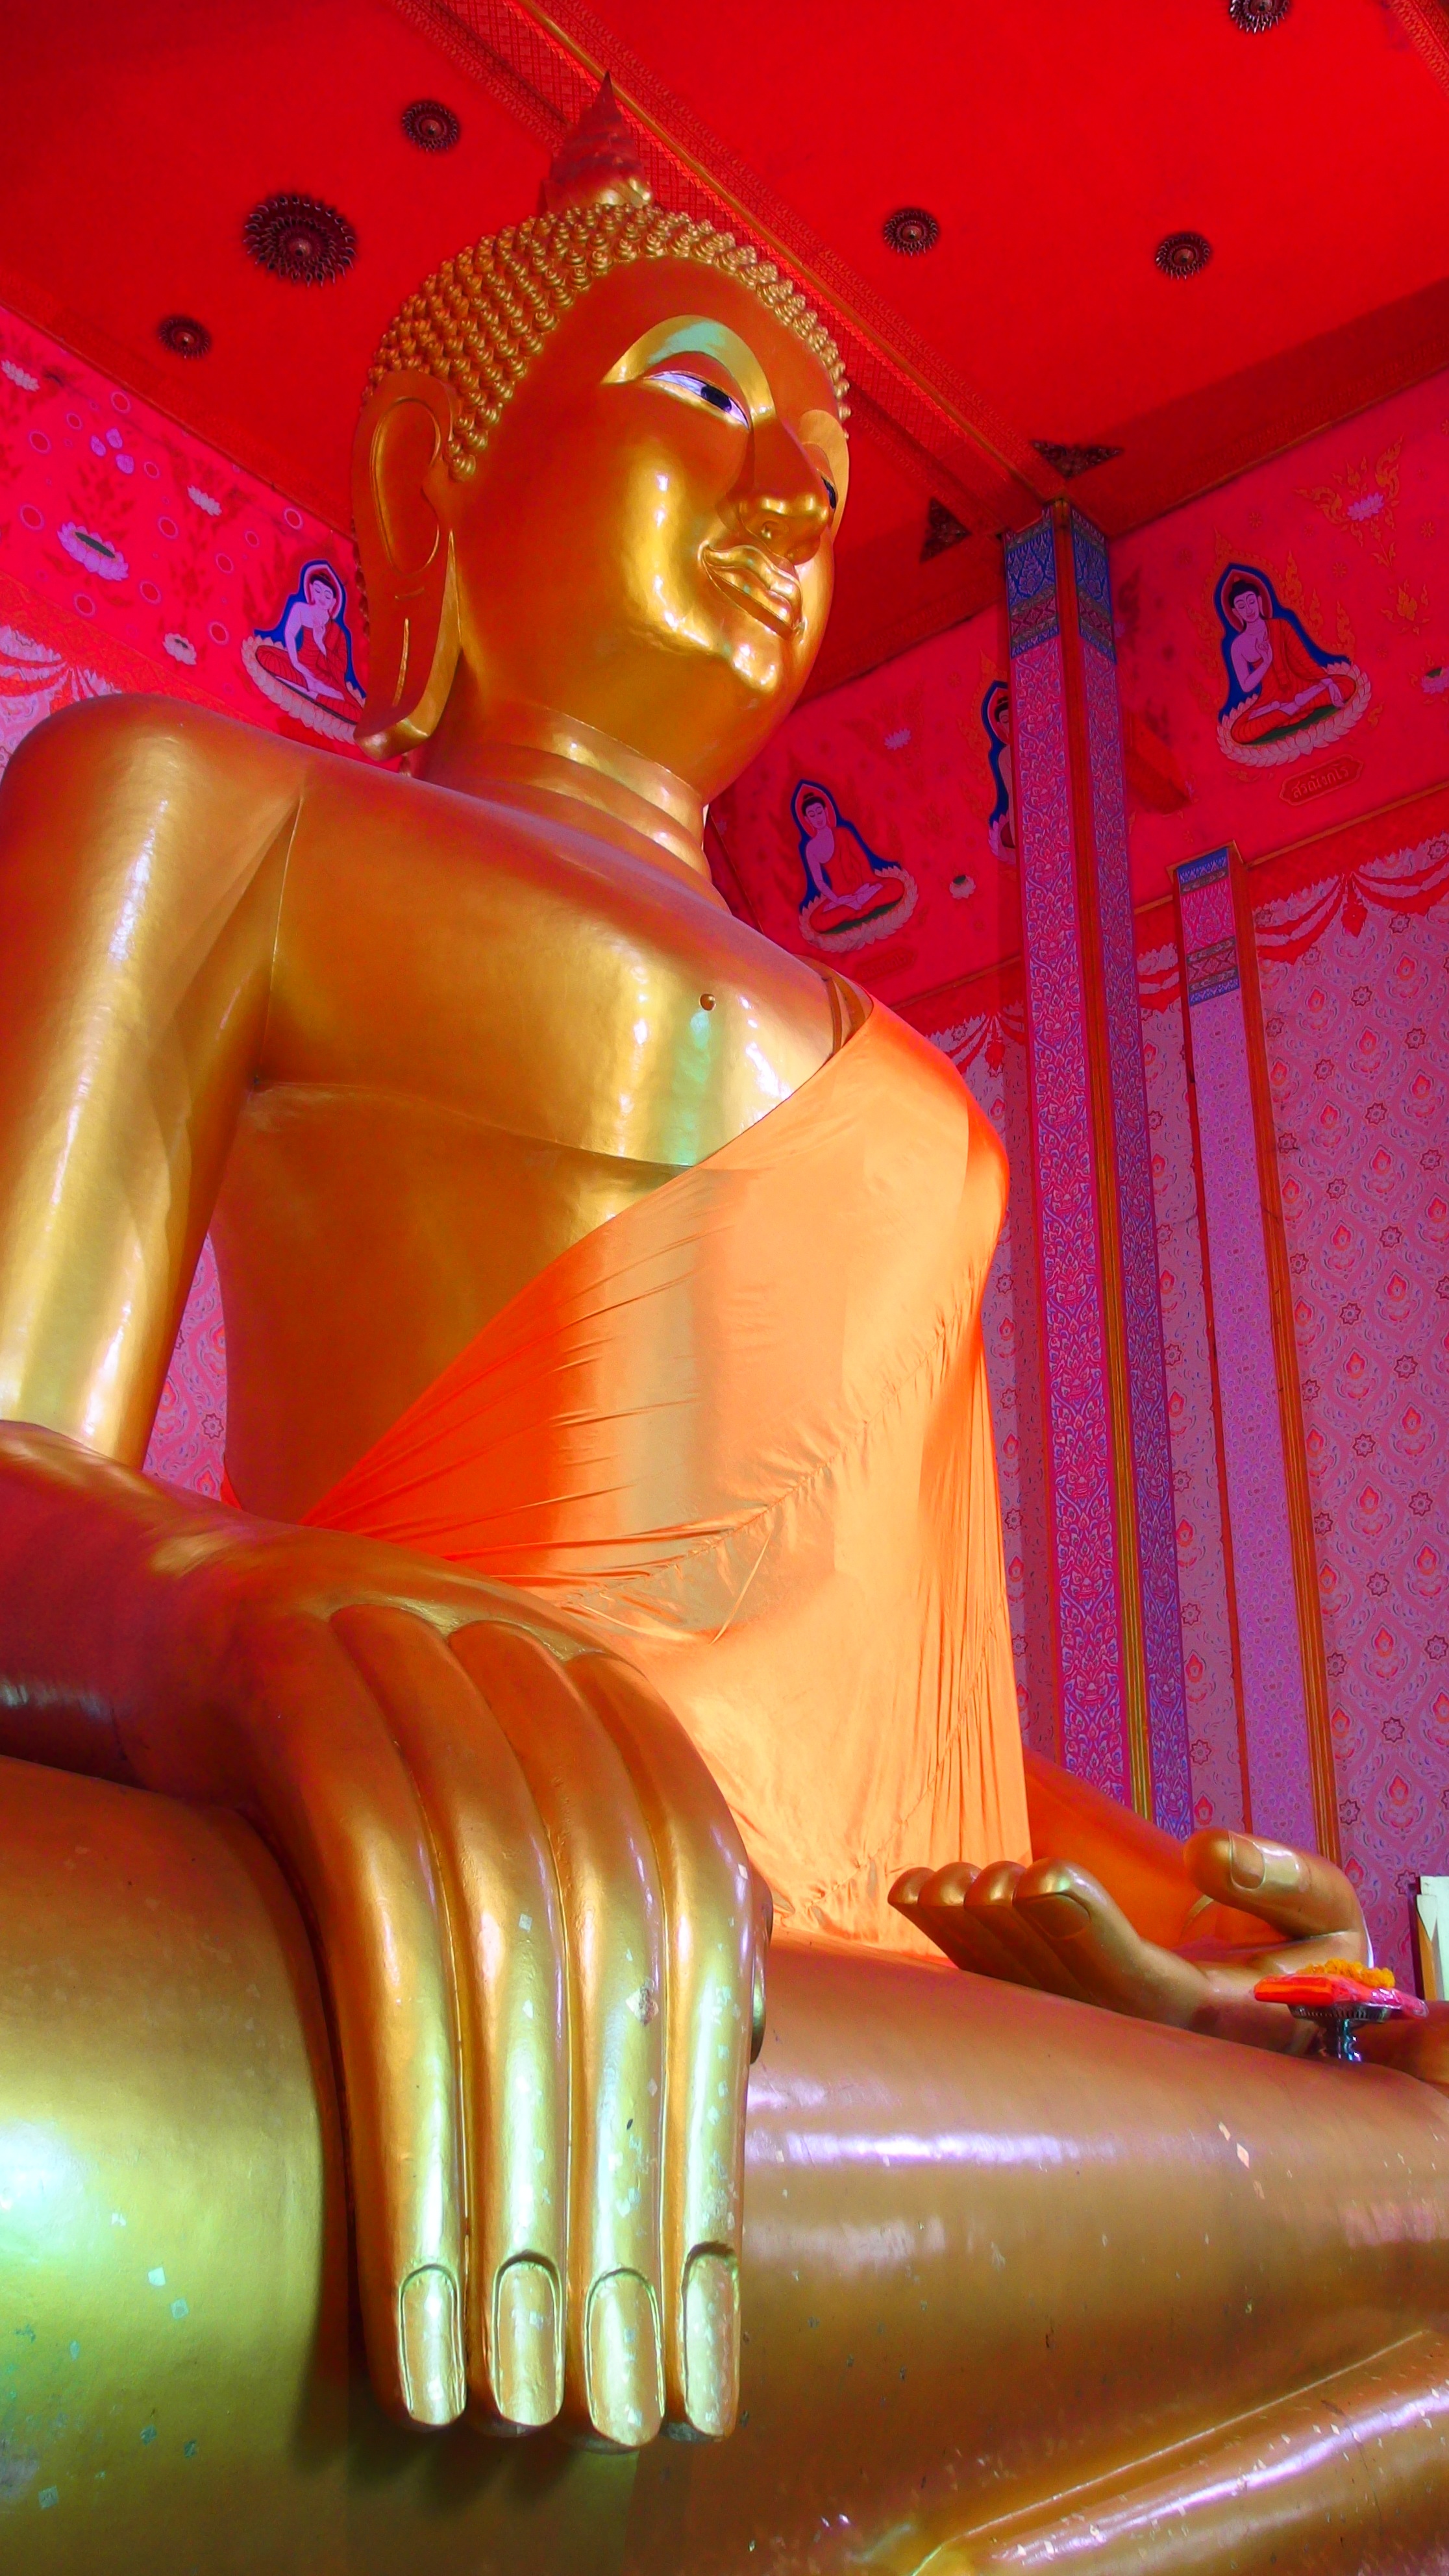
architecture, statue, red, color, buddhist, buddhism, religion, measure, toy, thailand, painting, art, gold, temple, thailand art, thailand temple, the temple, krung thaep, pastor green